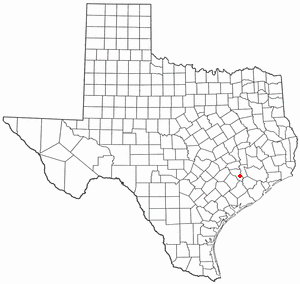
La ville de Sealy est située dans le comté d’Austin, dans l’État du Texas, aux États-Unis. Sa population s’élevait à 6 019 habitants lors du recensement de 2010, estimée à 6 490 habitants en 2016.